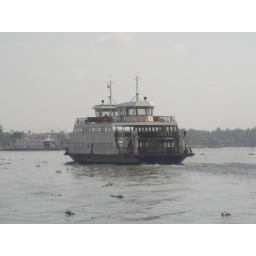
ferry for car and passengger crossing the river in Ben Tre province